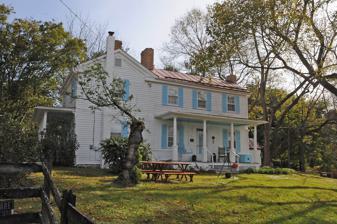
Building: John Miley Maphis House
Country: United States of America
Year built: 1856
Historic house in Virginia, United States United States historic place John Miley Maphis House U.S. National Register of Historic Places Virginia Landmarks Register View through trees Show map of Virginia Show map of the United States Location 56 Bell's Ln., near Edinburg, Virginia Coordinates 38°50′20″N 78°35′55″W / 38.83889°N 78.59861°W / 38.83889; -78.59861 Area 9.817 acres (3.973 ha) Built c. 1856 ( 1856 ) Built by Maphis, John Miley Architectural style Greek Revival, Italianate NRHP reference No. 11000840 VLR No. 085-5181 Significant dates Added to NRHP November 22, 2011 Designated VLR September 22, 2011 The John Miley Maphis House is a historic home located near Edinburg , Shenandoah County, Virginia . It was built in 1856, and is a frame, two-story, gable-roofed, L-shaped, vernacular Italianate style dwelling. The interior features unusual, boldly scaled, grain painted, late- Greek Revival interior woodwork. Also on the property are the contributing frame bank barn with forebay (c. 1870), a one-story frame wash house with gable roof and forebay (c. 1900), and a shed roofed, frame chicken house with horizontal- and vertical-board siding (c. 1920). It was listed on the National Register of Historic Places in 2011. References